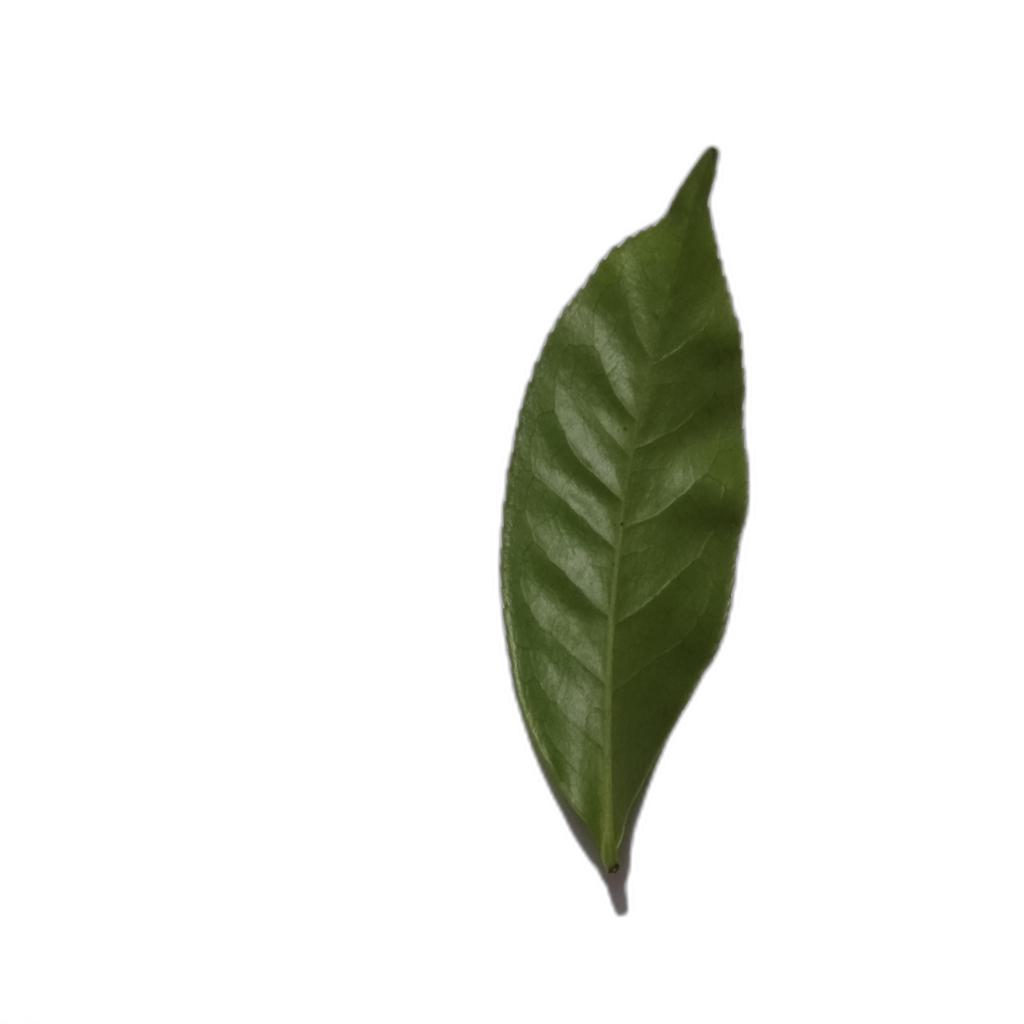
Label: Healthy